King Kang of Zhou

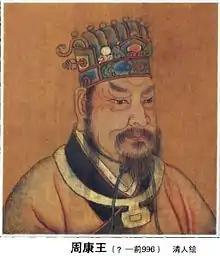
Posthumous depiction from the Qing dynasty

King Kang of Zhou (died 996/78 BC), personal name Ji Zhao, was the third king of the Chinese Zhou dynasty. He was a son of his predecessor, King Cheng. The dates of his reign are 1020–996 BC or 1005–978 BC.